Schröder family

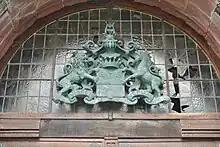
Coat of arms of the Schröder family

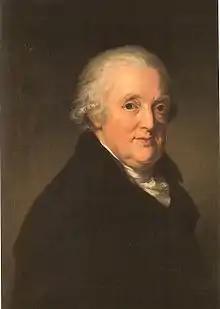
Christian Matthias Schröder (1742–1821)

The Schröder family is a Hanseatic family of Hamburg, that is, a family that belonged to the historical ruling class of grand burghers (also known more broadly in English as patricians) of the city republic prior to the constitutional changes in 1918–19. The Schröder family has traditionally been Lutheran.